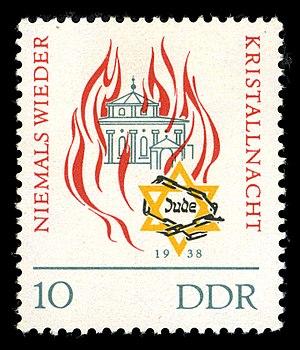
La nuit de Cristal est le pogrom contre les Juifs du Troisième Reich qui se déroula dans la nuit du 9 au 10 novembre 1938 et dans la journée qui suivit. Ce pogrom a été présenté par les responsables nazis comme une réaction spontanée de la population à la mort le 9 novembre 1938 d’Ernst vom Rath, un secrétaire de l'ambassade allemande à Paris, grièvement blessé deux jours plus tôt par Herschel Grynszpan, un jeune Juif polonais d'origine allemande. En fait, le pogrom fut ordonné par le chancelier du Reich, Adolf Hitler, organisé par Joseph Goebbels et commis par des membres de la Sturmabteilung, de la Schutzstaffel et de la Jeunesse hitlérienne, soutenus par le Sicherheitsdienst, la Gestapo et d'autres forces de police.